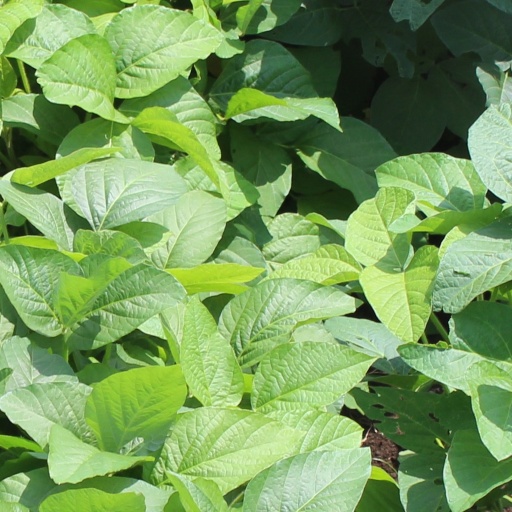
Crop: soybean